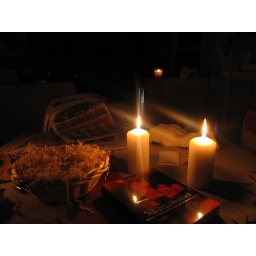
It was at this point that I realized the candles should probably be in a plate or something.